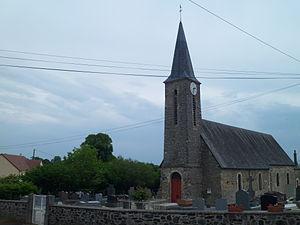
Église Saint-Pierre de fr:Vidouville
Vidouville est une ancienne commune française, située dans le département de la Manche en région Normandie, devenue le 1ᵉʳ janvier 2016 une commune déléguée au sein de la commune nouvelle de Saint-Jean-d'Elle.
Saint-Jean-d'Elle est une commune française située dans le département de la Manche en région Normandie, peuplée de 2 460 habitants. Elle est créée le 1ᵉʳ janvier 2016 par la fusion de cinq communes, sous le régime juridique des communes nouvelles. Les communes de Notre-Dame-d'Elle, Précorbin, Rouxeville, Saint-Jean-des-Baisants et Vidouville deviennent des communes déléguées.